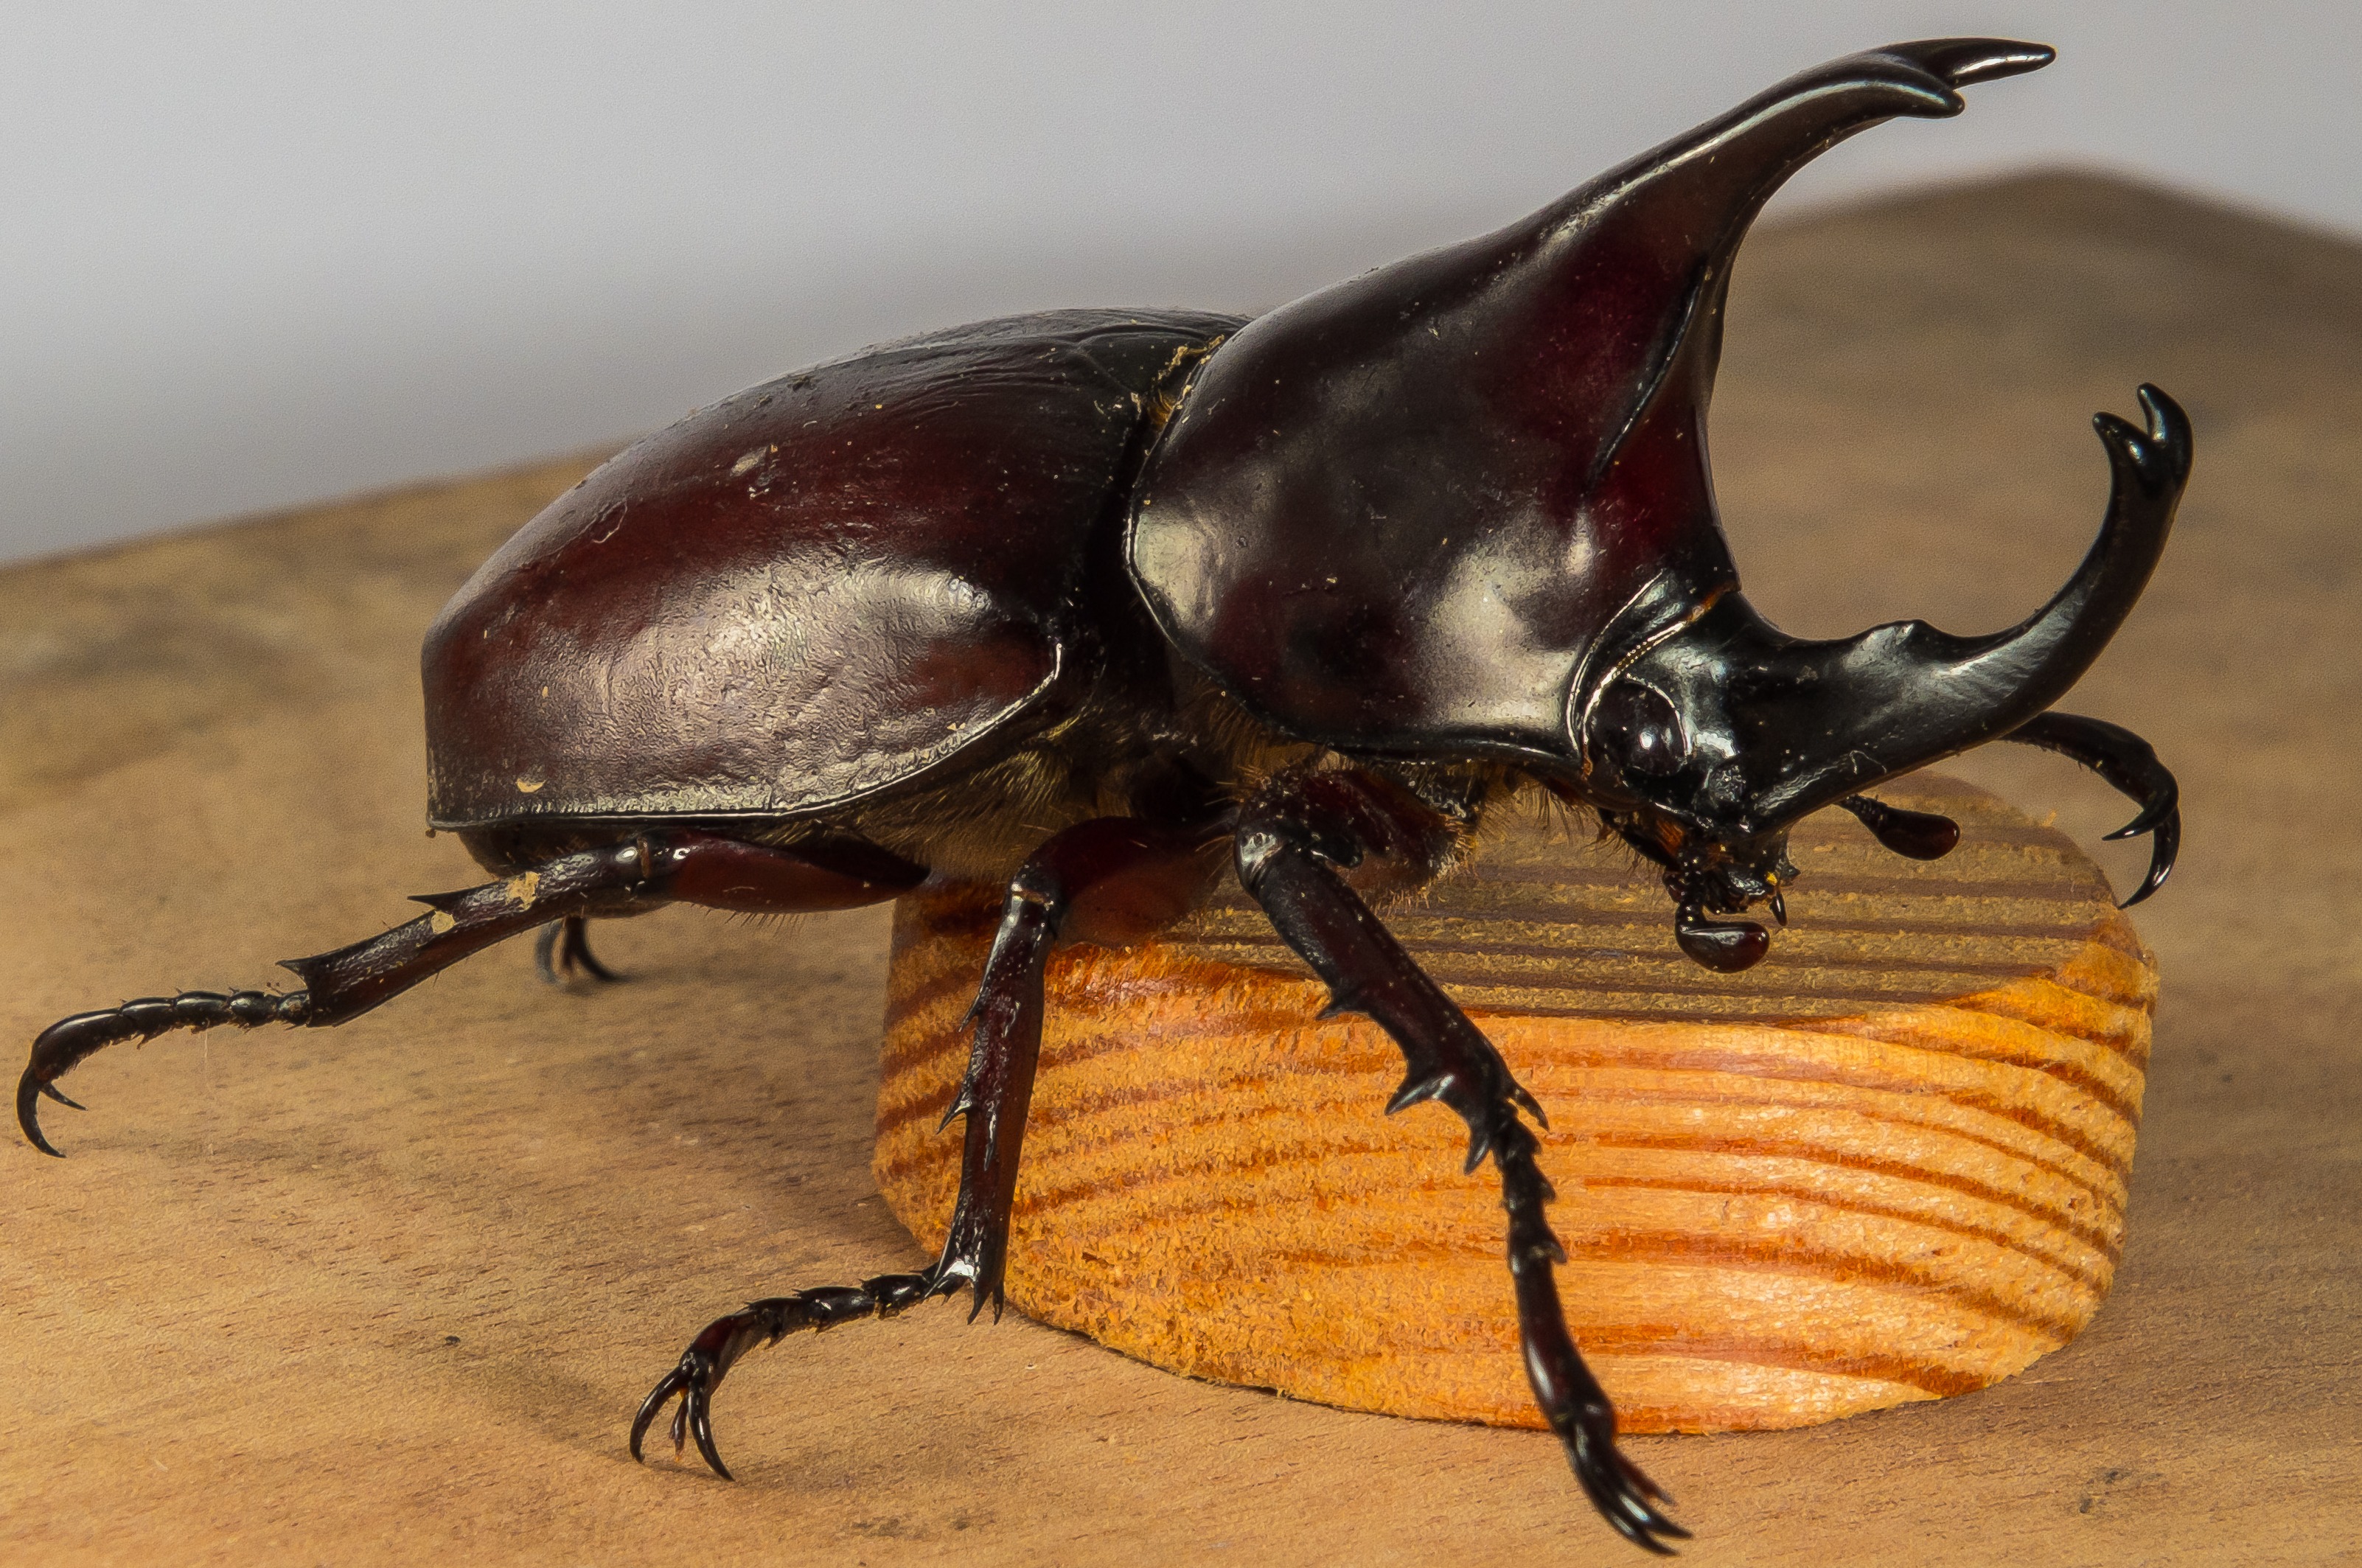
horn, insect, fauna, invertebrate, beetle, macro photography, arthropod, rhinoceros beetle, tropical beetles, scarabs, riesenkaefer, japanese rhinoceros beetle